Collis Potter Huntington

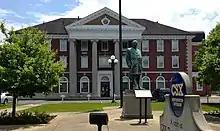
CSX (the former C&O Railway) Huntington Division Headquarters, with a statue of Collis P. Huntington by Gutzon Borglum in the foreground.

Beginning in 1865, Huntington was also involved in the establishment of the Southern Pacific Railroad with the Big Four principals of the Central Pacific Railroad. The railroad's first locomotive "C. P. Huntington", (transferred from the CPR), was named in his honor. With rail lines from New Orleans to the Southwest and into California, Southern Pacific expanded to more than 9,000 miles of track. It also controlled 5,000 miles of connecting steamship lines. Using the Southern Pacific Railroad, Huntington endeavored to prevent the port at San Pedro from becoming the main Port of Los Angeles in the Free Harbor Fight.